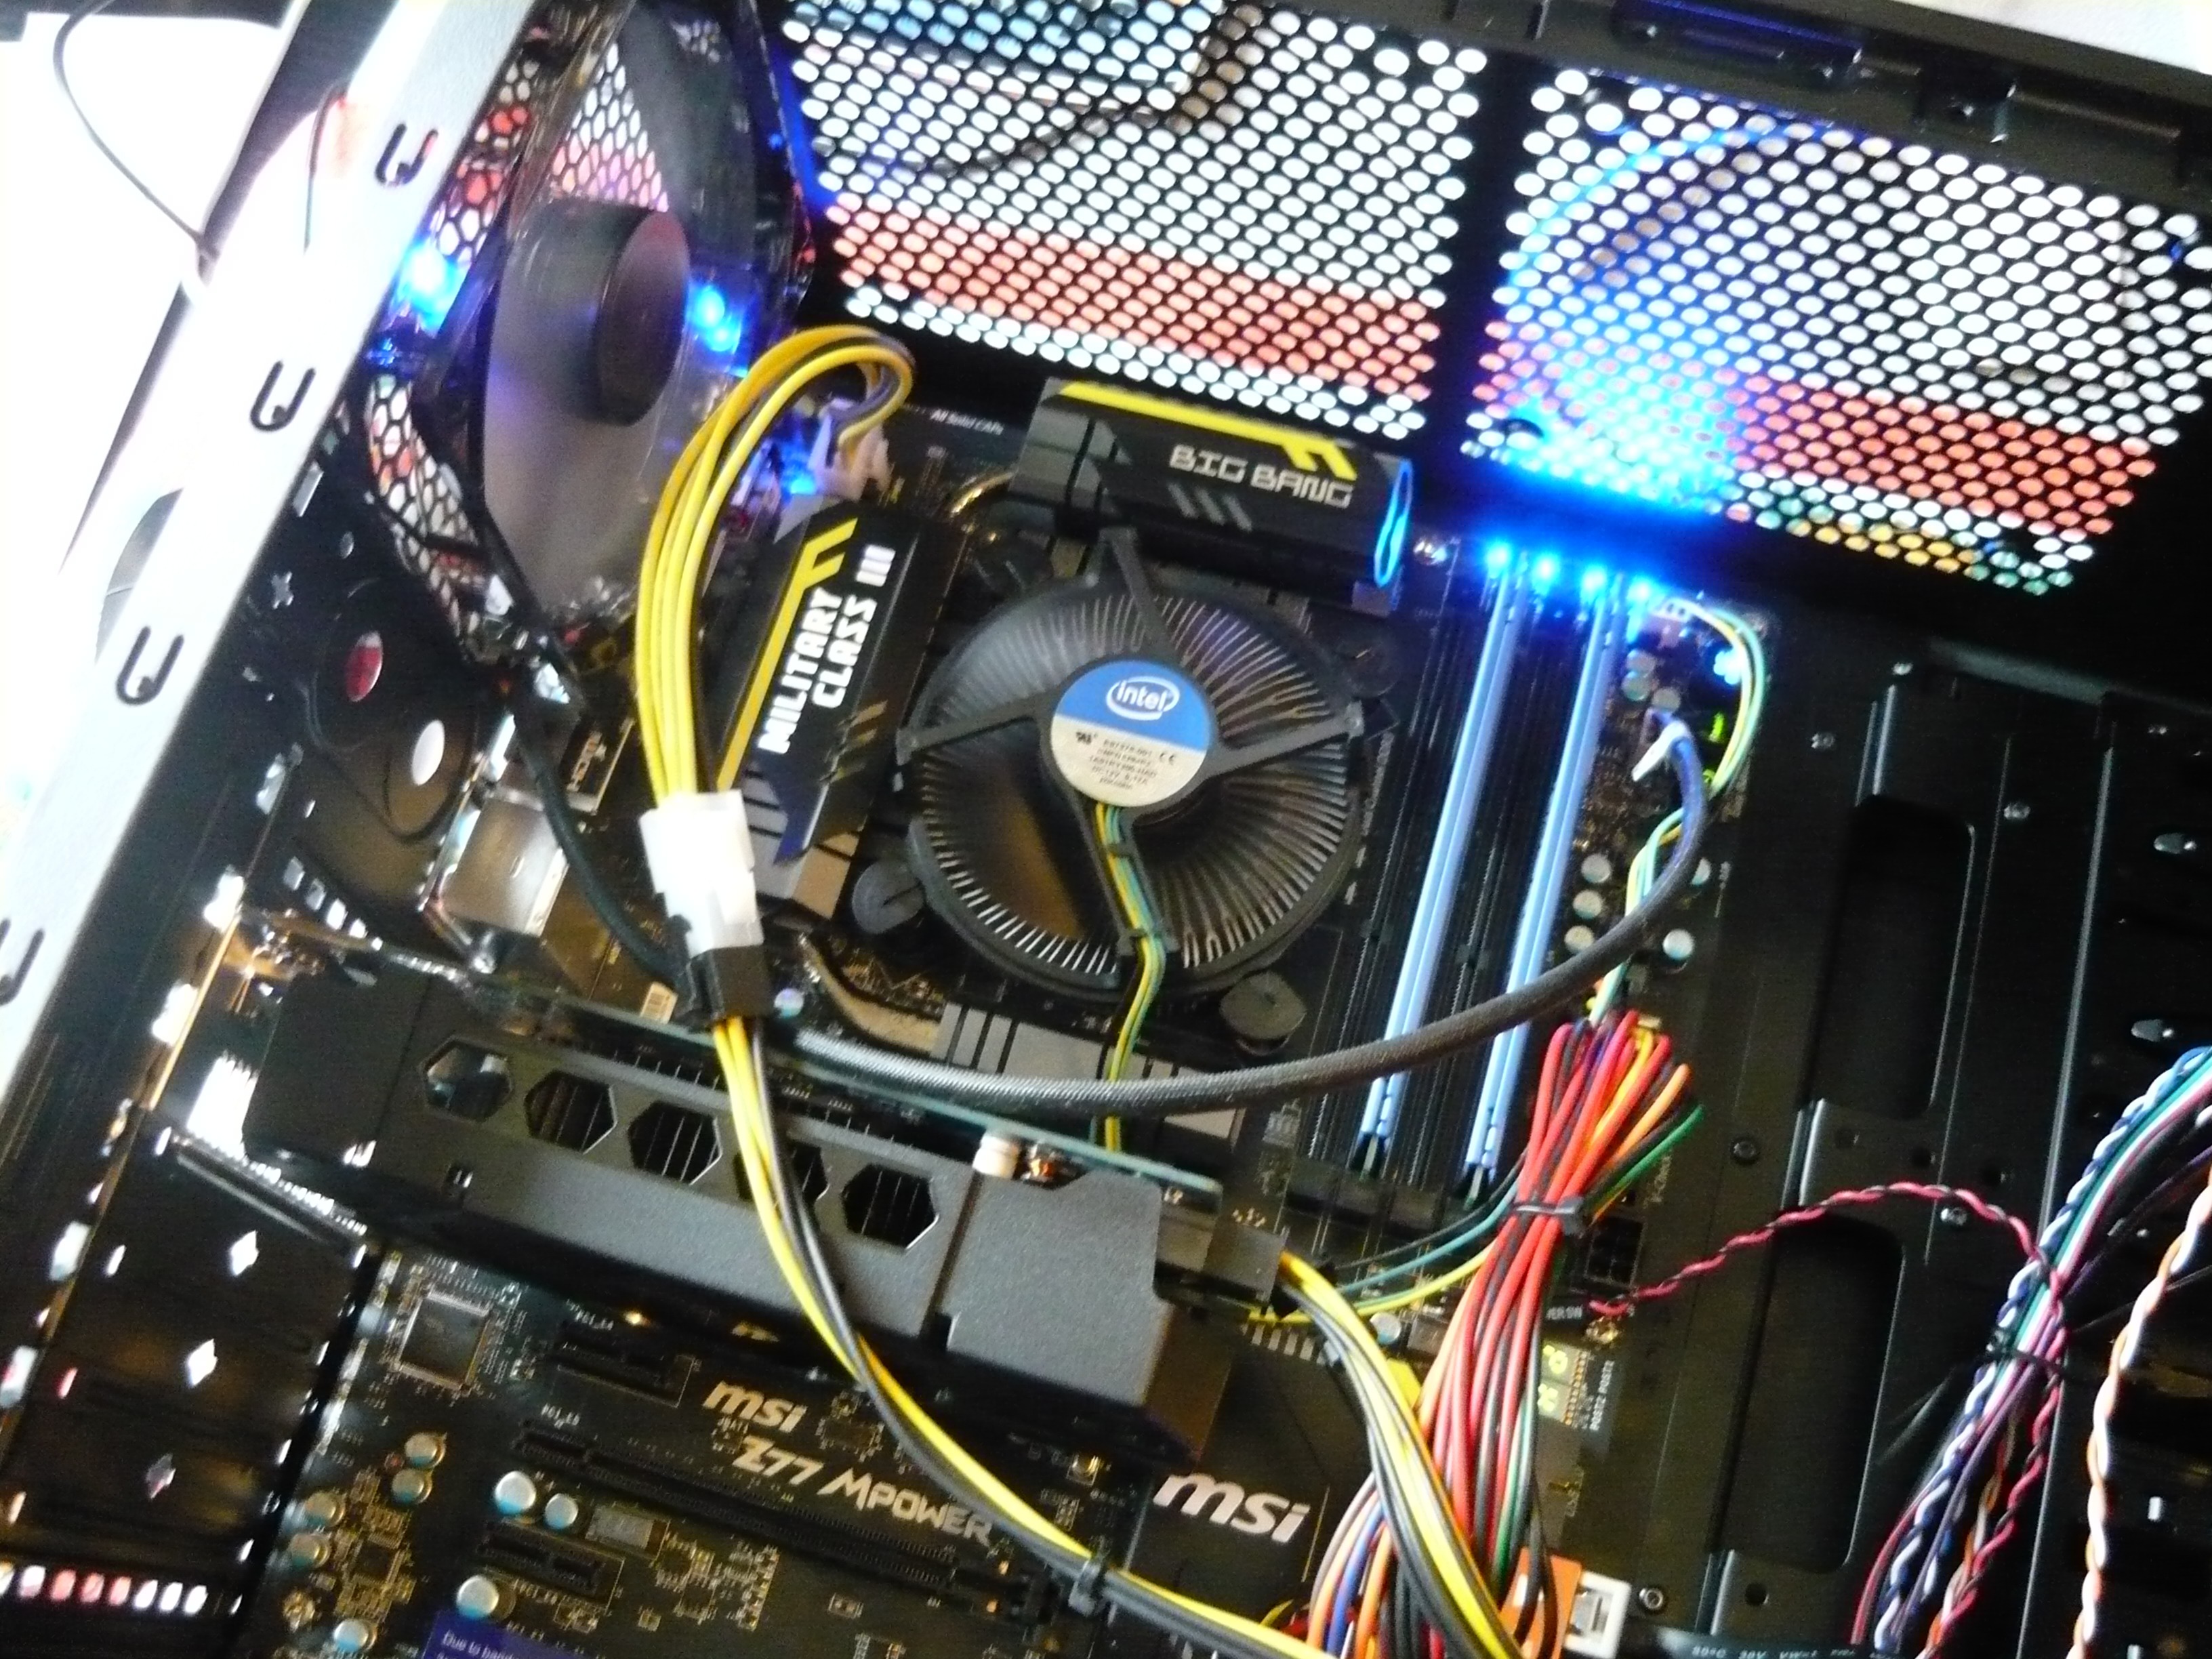
computer, board, technology, wire, electrical, electronic, device, tech, microchip, hardware, pc, electric, fans, processor, cpu, component, motherboard, electronic device